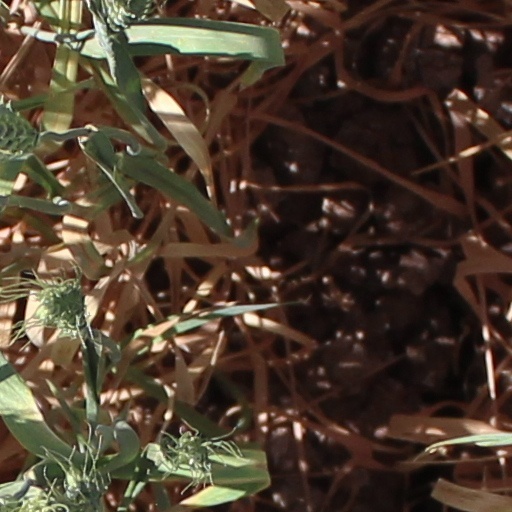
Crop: wheat